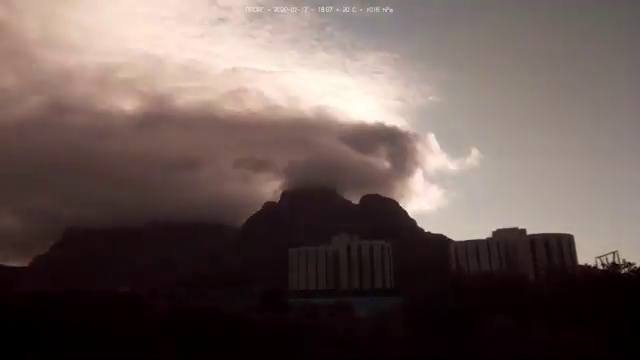
Fire: no
Smoke: no